Sport Club do Recife

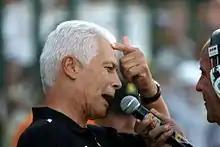
Émerson Leão led the successful 1987 campaign with Sport.

The 1987 Campeonato Brasileiro/Copa União resulted in Sport's first national title, conquered in common justice. However, the club did not officially receive this title until 30 years later, in 2017. This was due to a dispute with Flamengo, who also claimed to have won the title, since the latter, champion of the 1987 championship, as well as Internacional, refused to compete in a quadrangular crossing with the finalist teams of Module B, in the case of Sport and Guarani. After topping group B in both the 1st and 2nd rounds Sport beat Bangu 5–4 on aggregate in the semi-final, and then Guarani 3–2 in the final. By winning the title, they qualified for the 1988 Copa Libertadores, but failed to qualify for the next stages of the competition, finishing third in their group, although with a notable 5–0 victory over Alianza Lima.